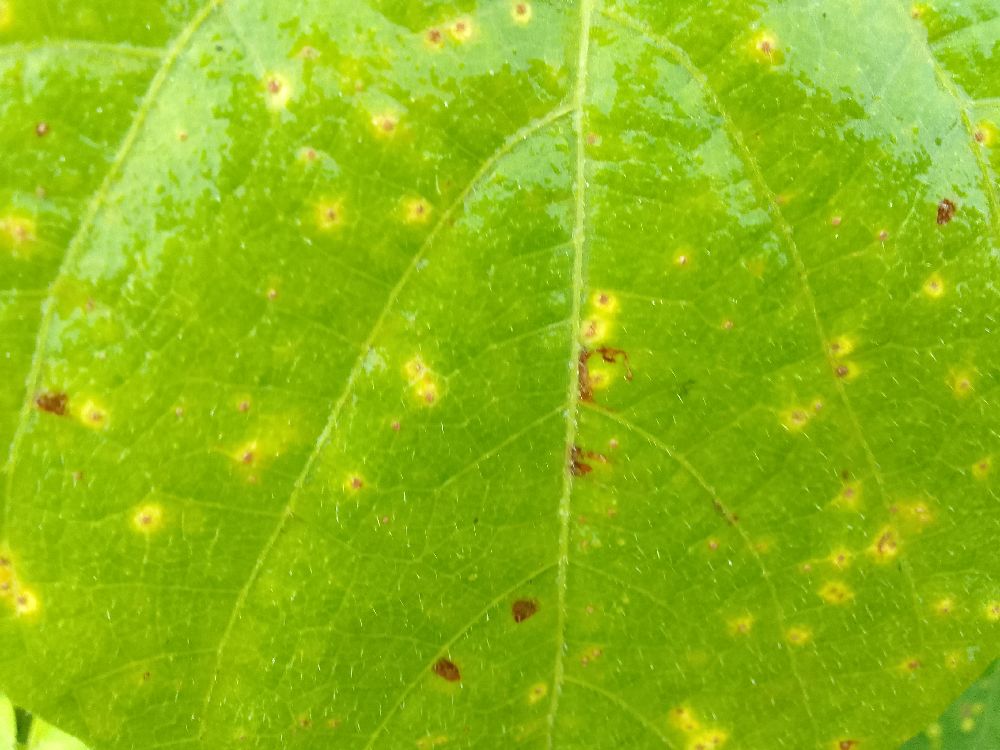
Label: rust